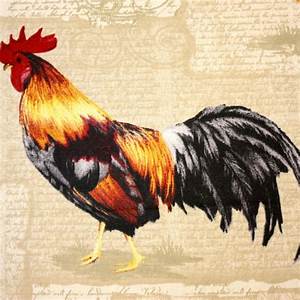
Label: chicken